Steamboat Creek (Nevada)

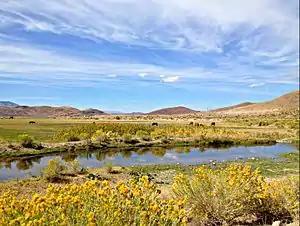

Steamboat Creek drains Washoe Lake, flowing north to northeast through Truckee Meadows and finally intersecting the Truckee River, east of Reno, Nevada. Historical documents indicate that in the early 1860s there were at least six mills reducing Comstock ore in Washoe Valley and during these earliest days of the Comstock mining.